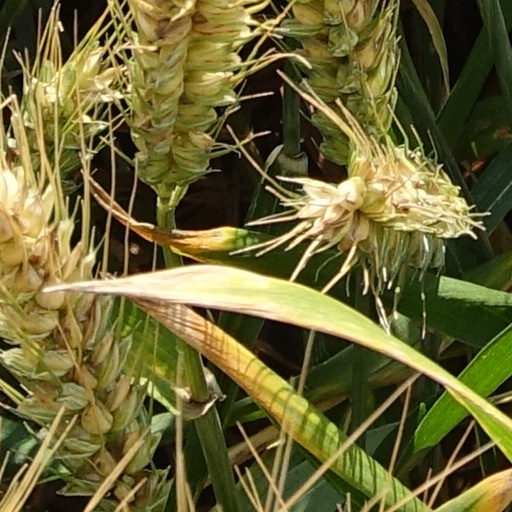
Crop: wheat